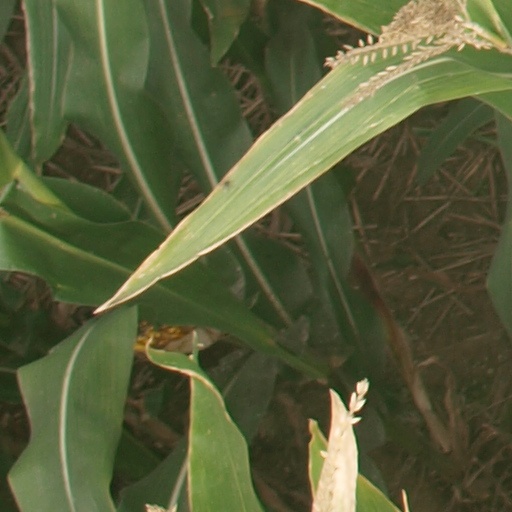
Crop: maize; corn